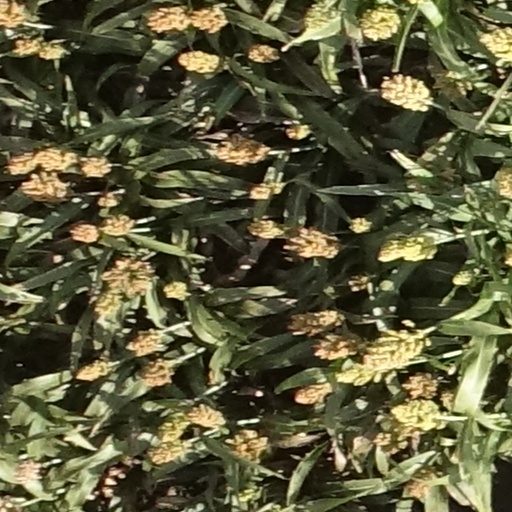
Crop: sorghum